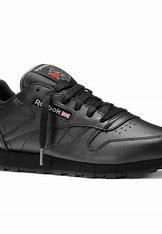
Brand: Reebok
Model: Classic Leather